Amphibious warfare ship

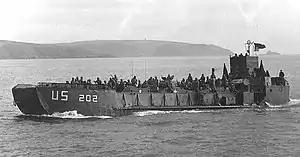
"LCT-202" off the coast of England, 1944.

J. S. White of Cowes built a prototype to the Fleming design. Eight weeks later the craft was doing trials on the River Clyde. All landing craft designs must find a compromise between two divergent priorities; the qualities that make a good sea boat are opposite those that make a craft suitable for beaching. The craft had a hull built of double-diagonal mahogany planking. The sides were plated with "10lb. DHT" armour, a heat-treated steel based on D1 steel, in this case Hadfield's Resista ¼".